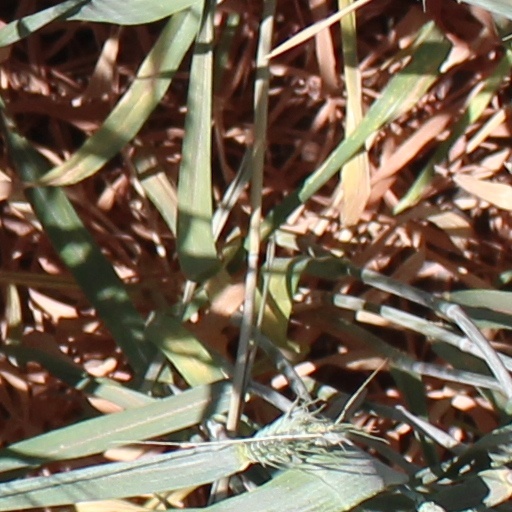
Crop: wheat